Innovate UK

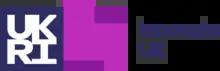

Innovate UK is the United Kingdom's innovation agency, which provides money and support to organisations to make new products and services. It is a non-departmental public body operating at arm's length from the Government as part of the UK Research and Innovation organisation.